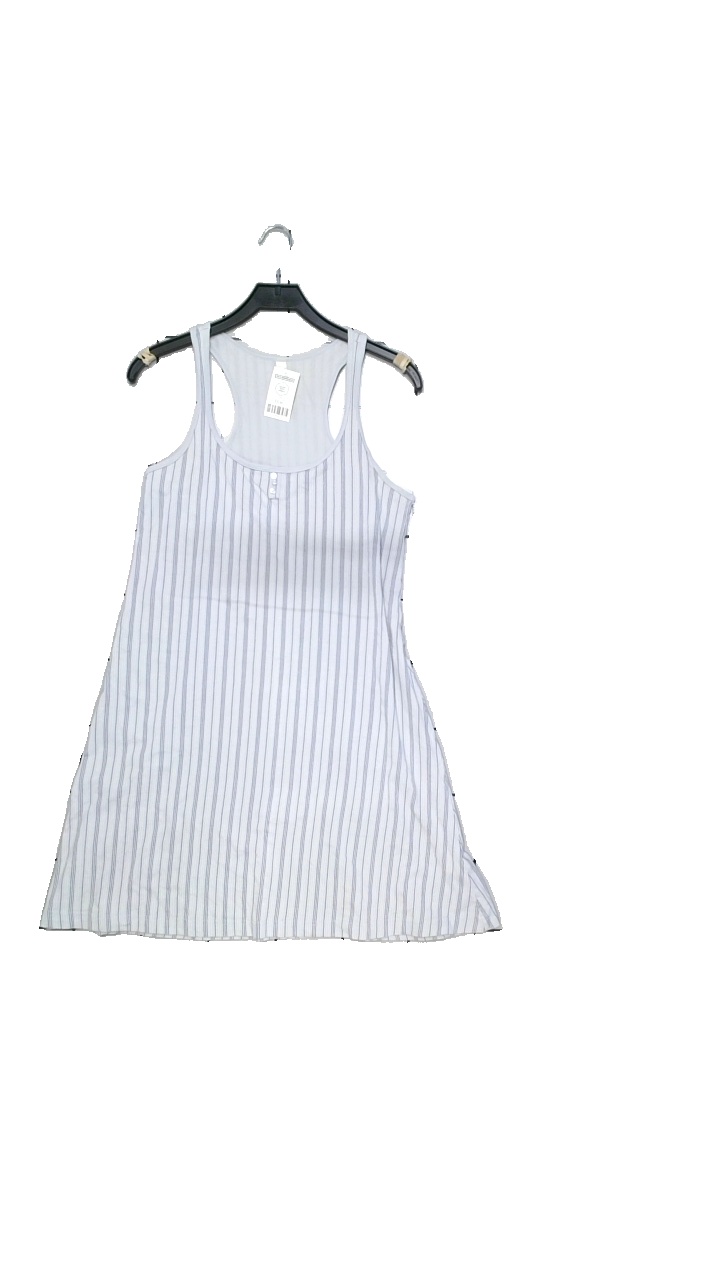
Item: Night Gown (Ladies)
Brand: Closeness
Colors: Blue, White, Multicolor
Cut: Loose, Long
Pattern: Striped
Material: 95% cotton, 5% elastane
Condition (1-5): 4
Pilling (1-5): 3
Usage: Reuse
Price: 50-100